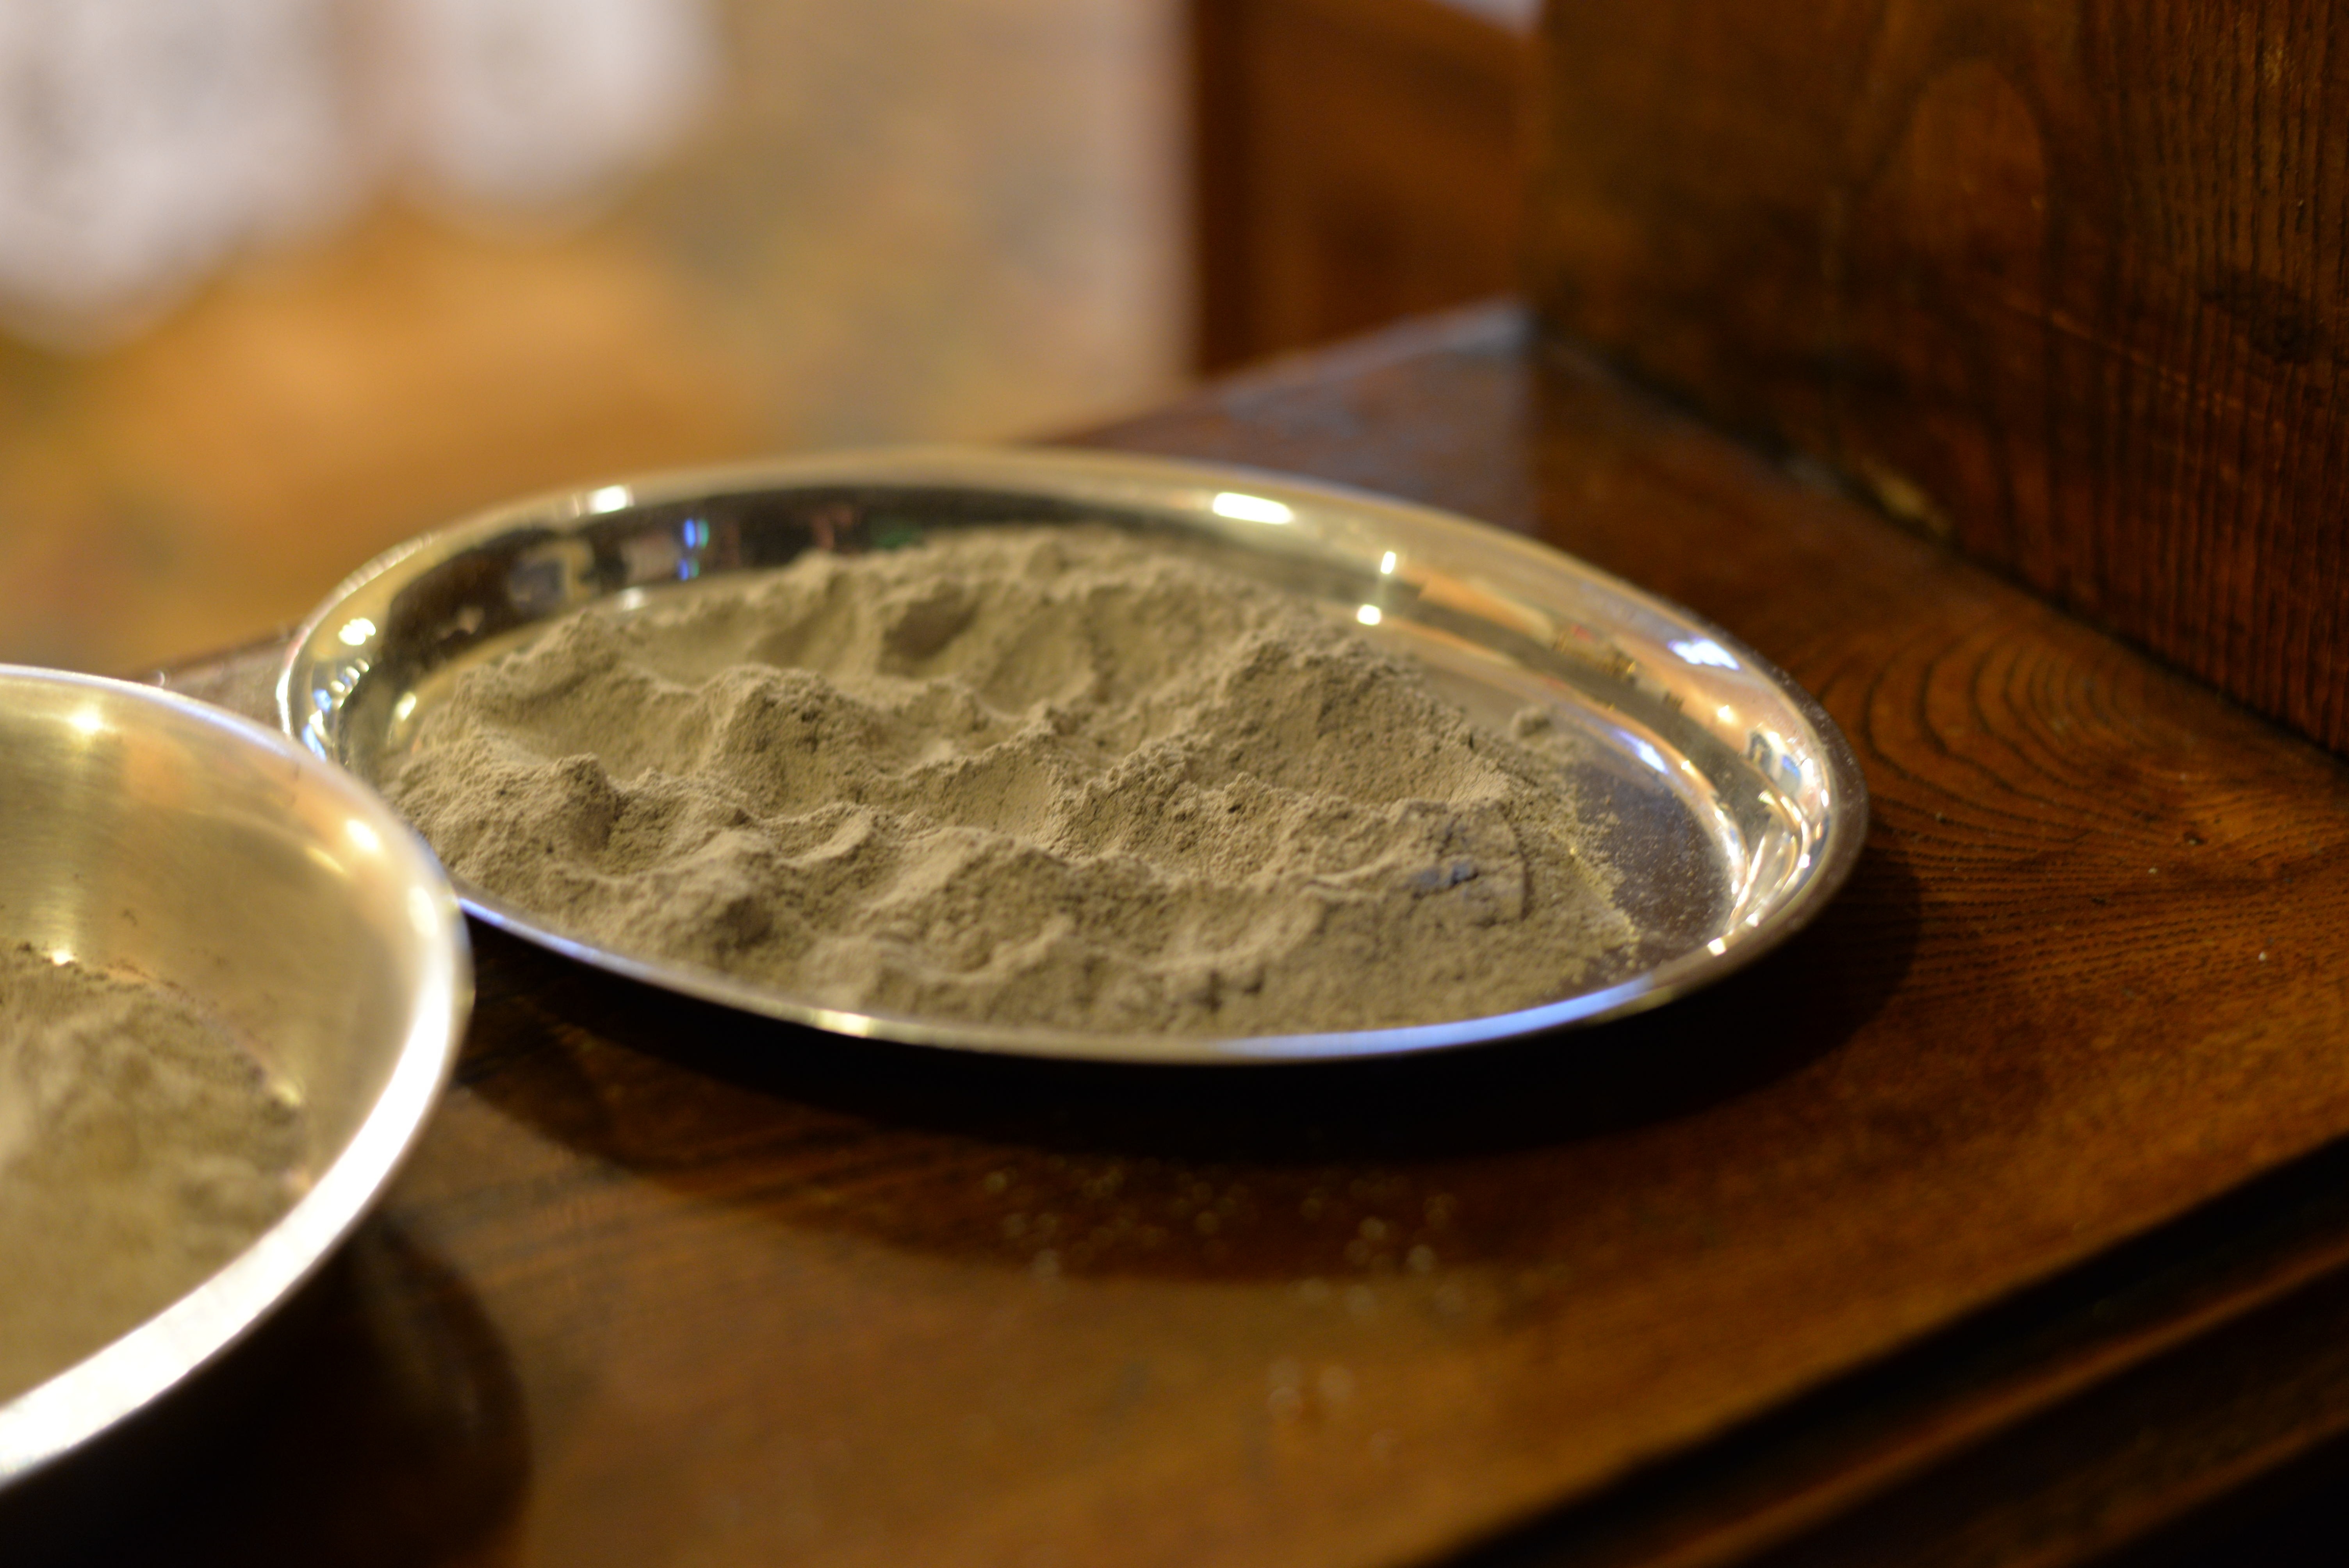
post, food, drink, ash, in, repentance, ash wednesday